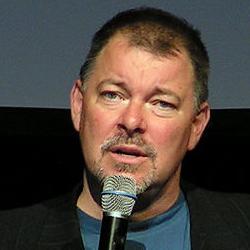
Age: 52